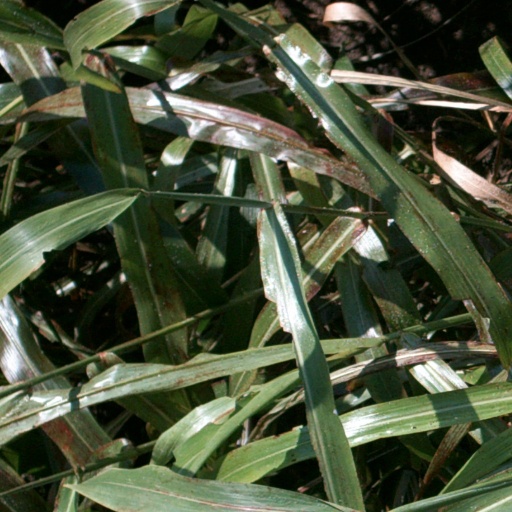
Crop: sorghum